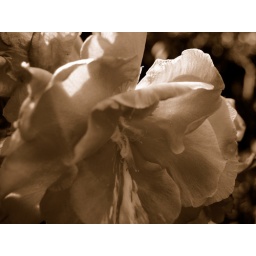
pink flower in sepia